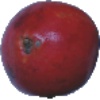
Label: pomegranate